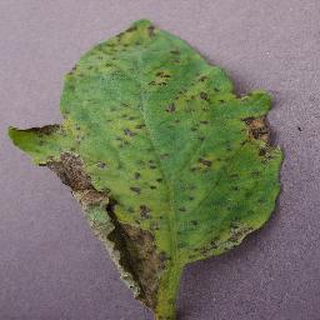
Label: tomato_septoria_leaf_spot